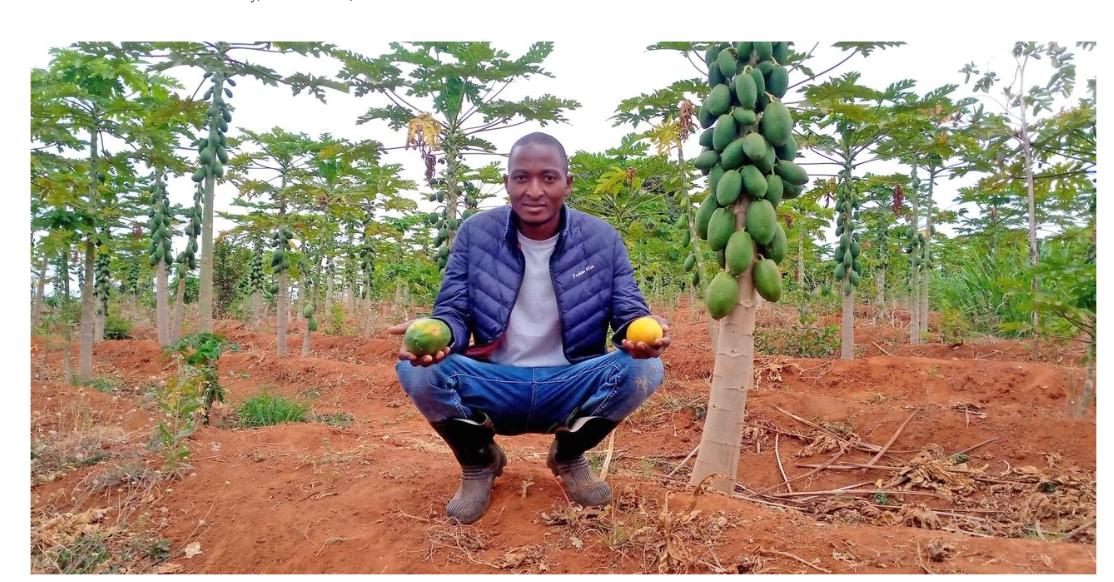
Mtu aliyechuchumaa katika eneo la wazi mfano wa shamba akiwa ameshika moja ya mazao aina ya matunda ya mapapai katika eneo lilozungukwa na miti ikiashiria ni eneo litumikalu kwa ajili ya uzalishaji wa mazao hayo ya biashara.